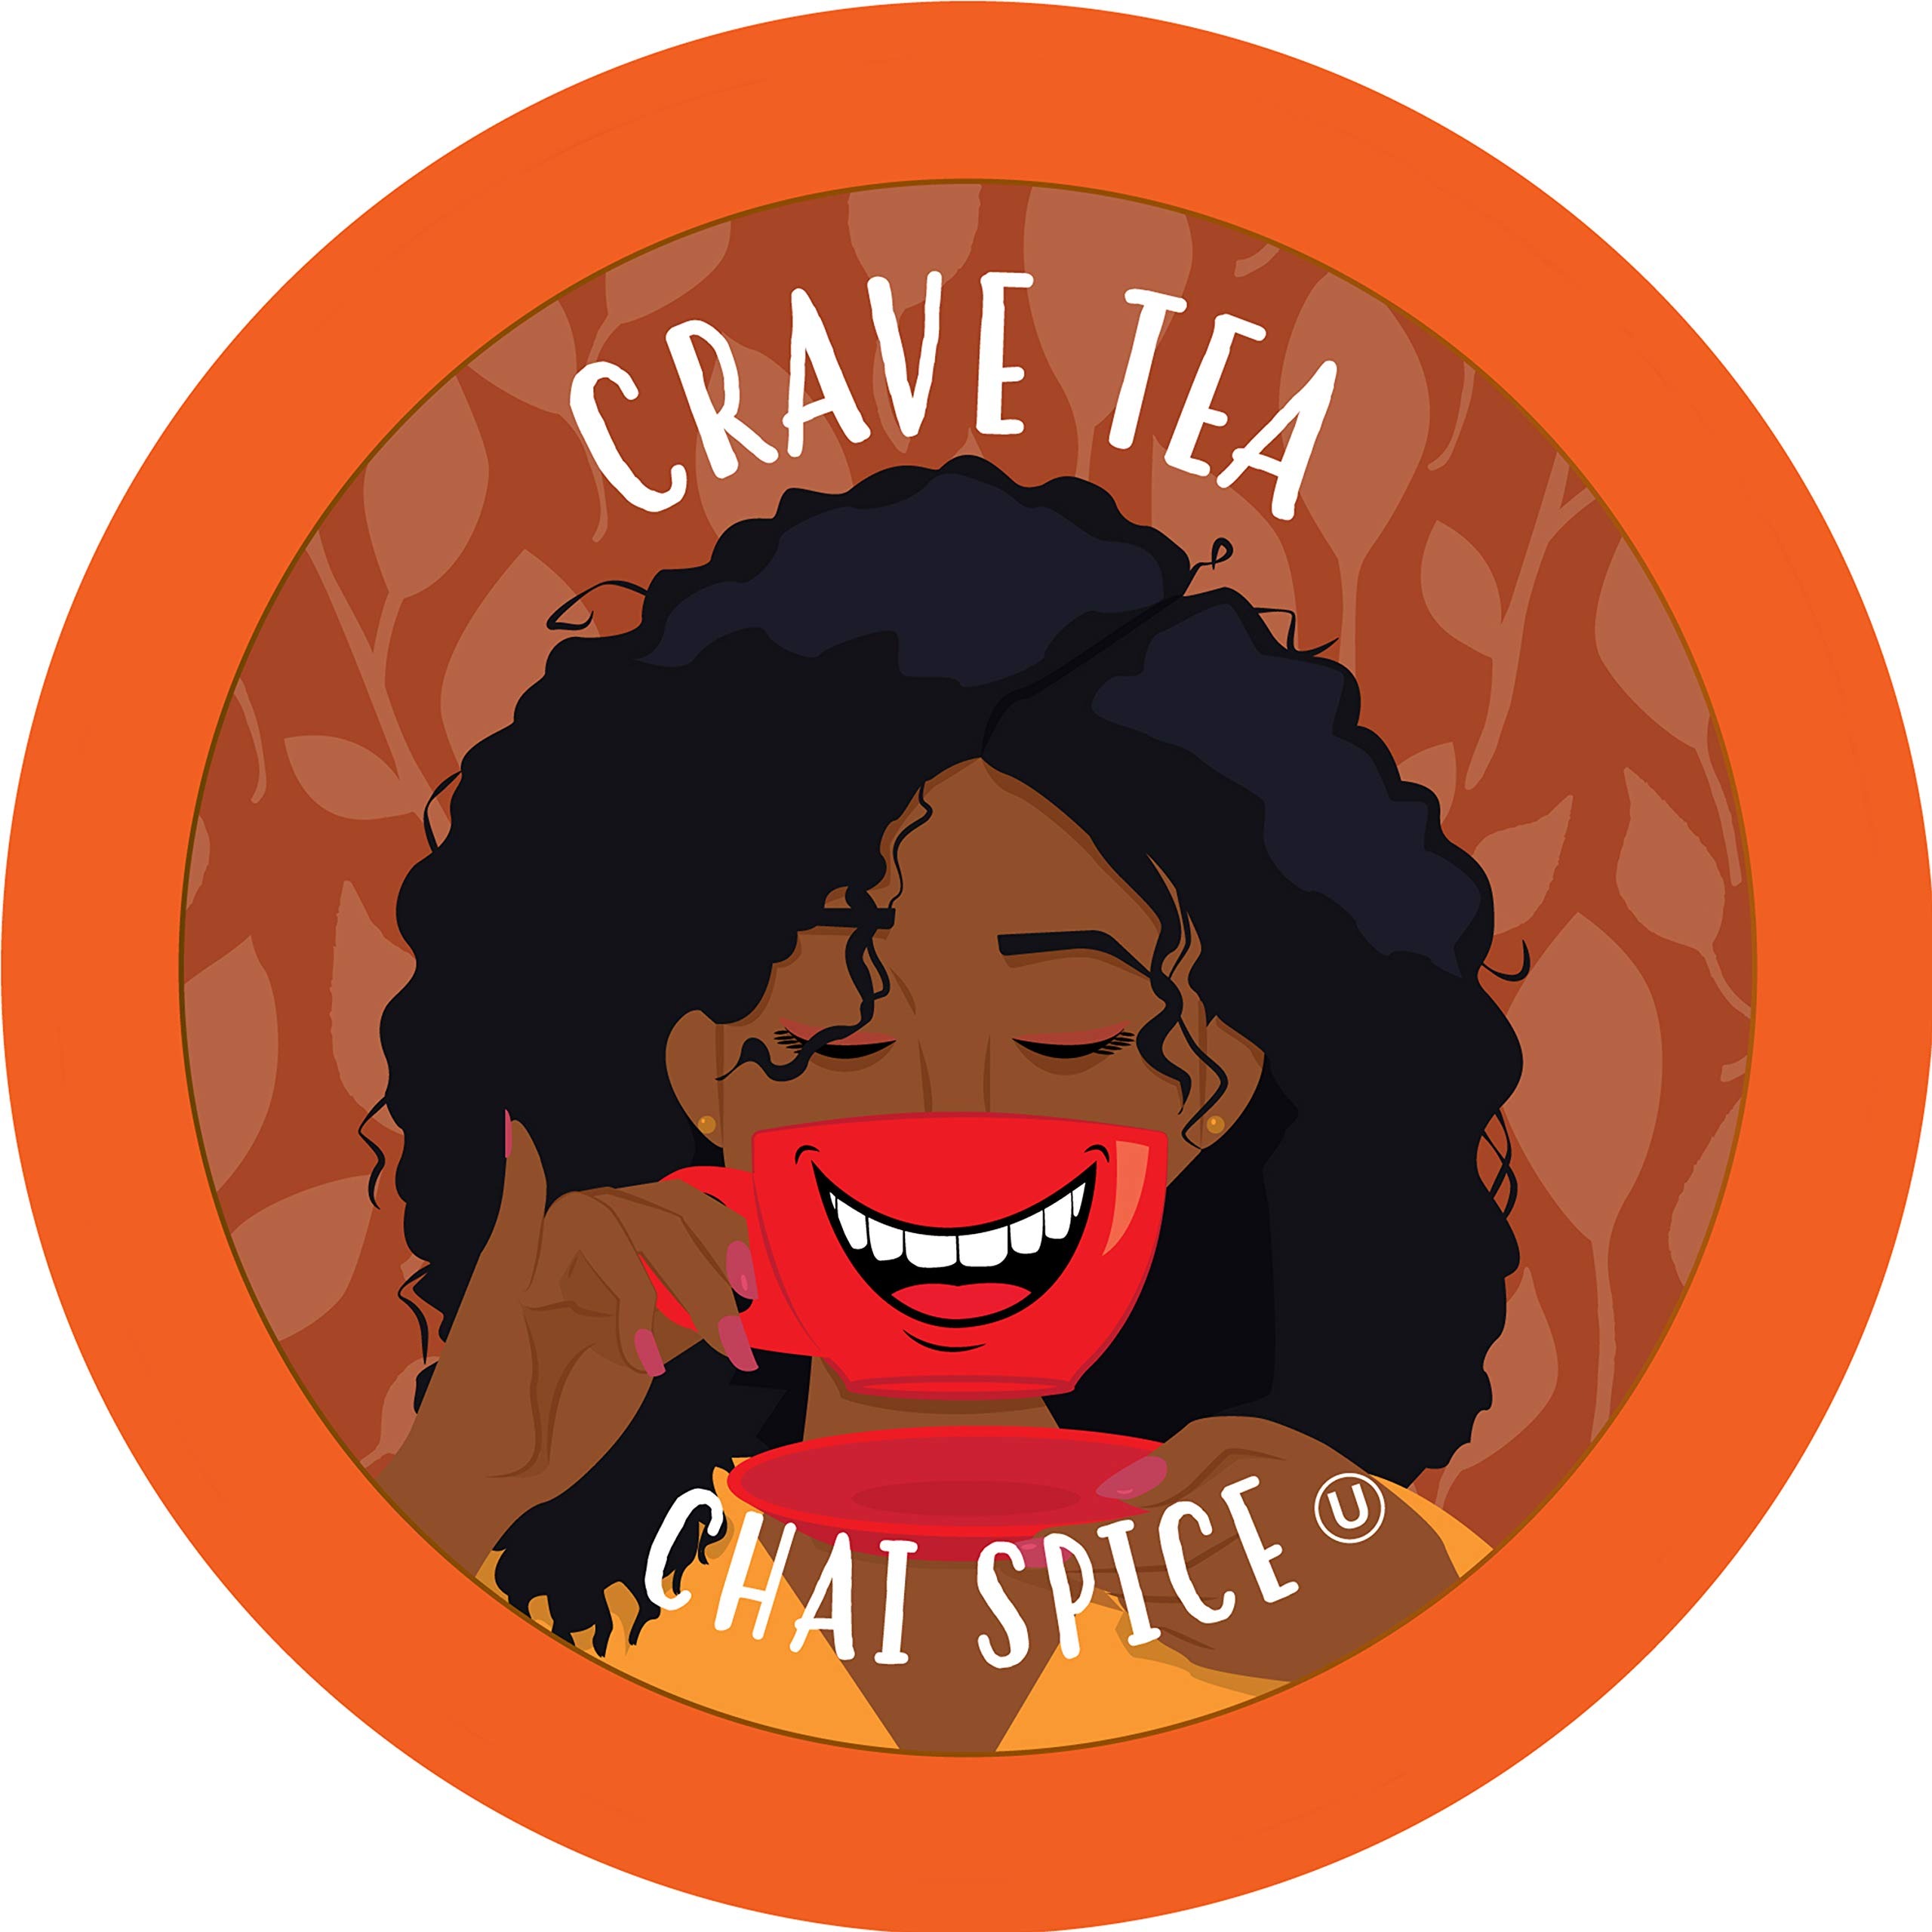
Item Name: Crave Beverages Tea Pods, Chai Spice for Keurig K Cup Brewers, 40 Count
Bullet Point 1: What is that intense aroma of premium spices? It's the unmistakable eye opening scent of Crave Chai Spice Single Serve tea pods. The flavors of cinnamon, cardamom, ginger and more dance together in a mug of vibrant black tea.
Bullet Point 2: Contains 40 Chia Spice Tea Pods.
Bullet Point 3: All Crave Tea Pods are made from recyclable materials, so check your local recycling regulations and help out our planet if you can!
Bullet Point 4: Crave Beverages is Kosher certified and compatible with Keurig K-Cup Brewers, including 2.0.
Bullet Point 5: Crave Beverages is not affiliated, endorsed, or related with Keurig Dr Pepper Inc.
Value: 40.0
Unit: Count

Price: 19.99